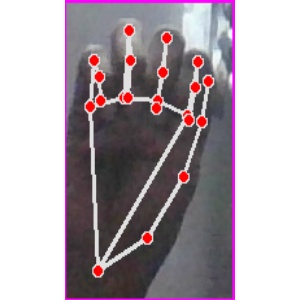
अक्षर: म